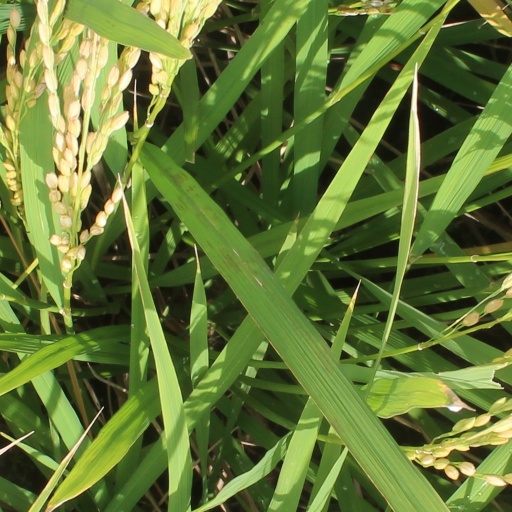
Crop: rice